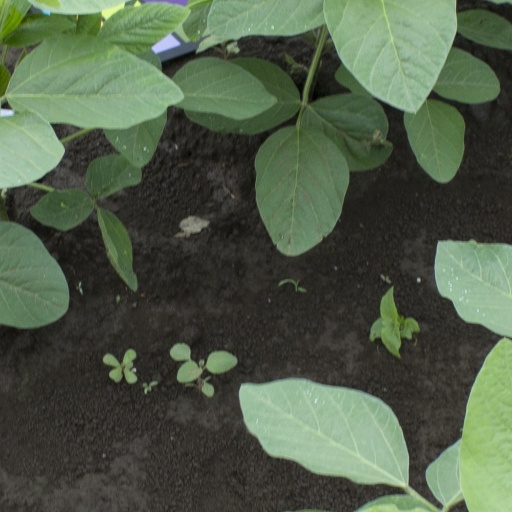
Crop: soybean